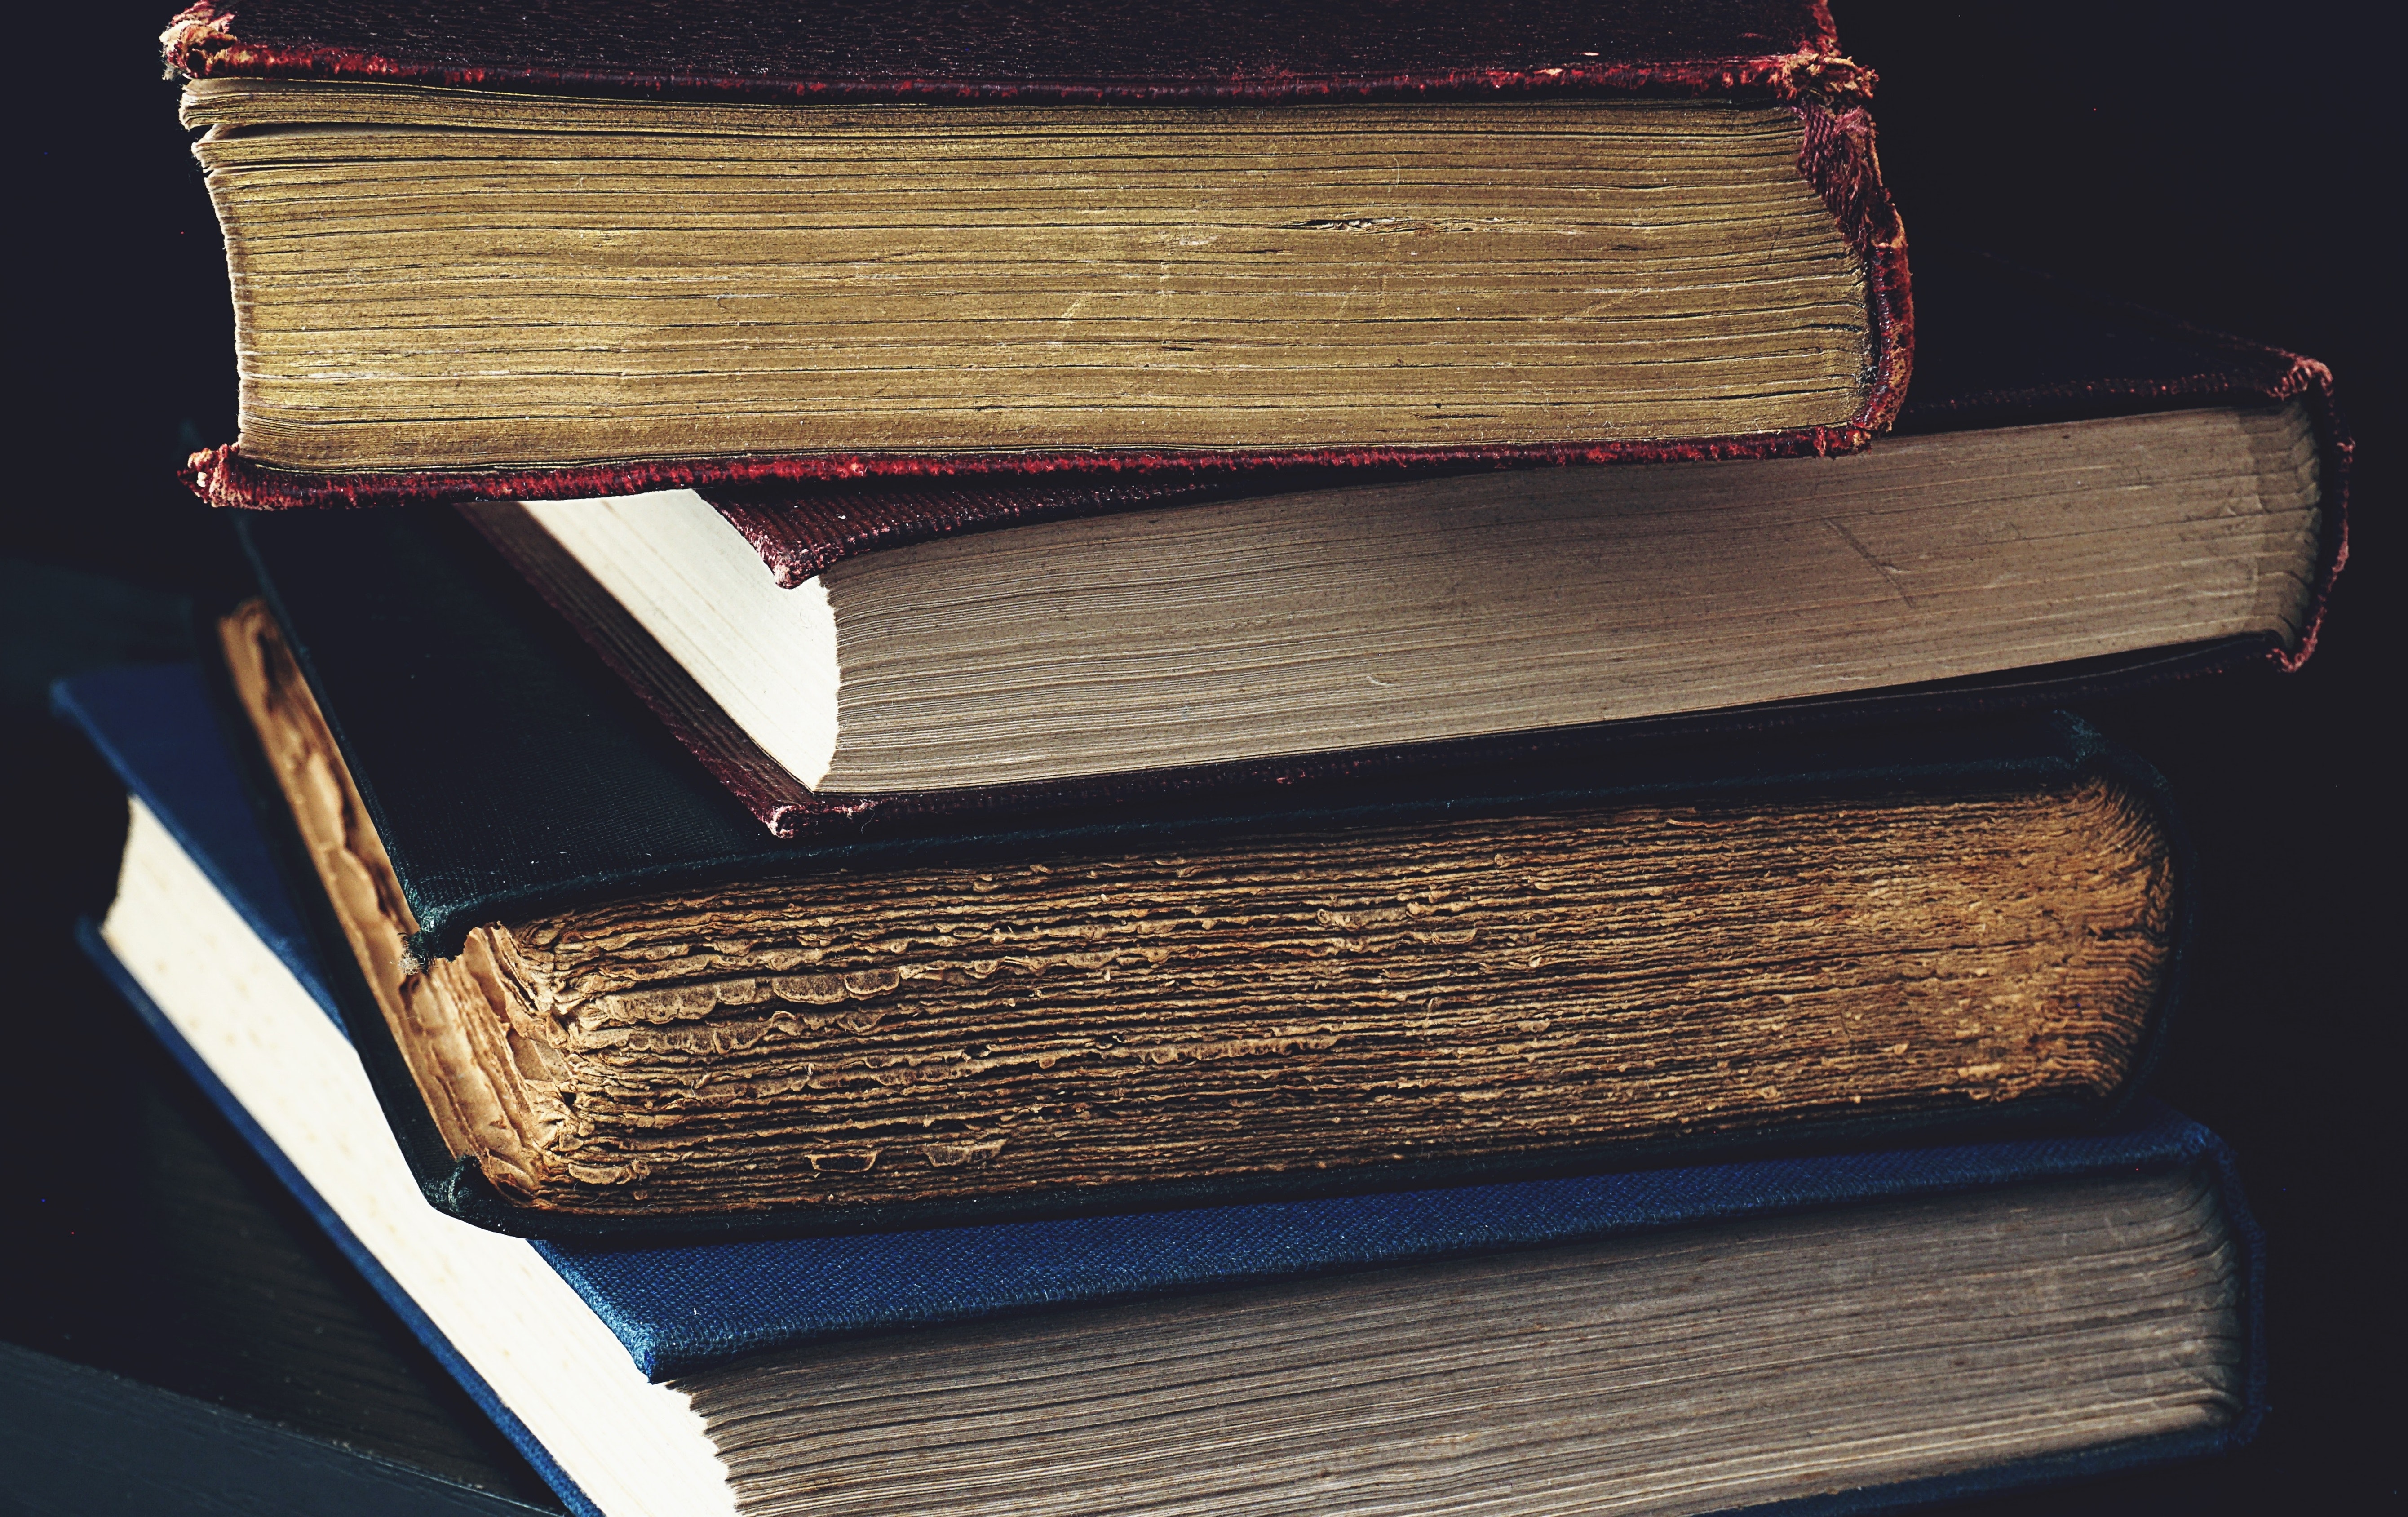
book, wood, publication, plywood, shelf, rectangle